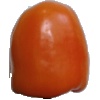
Label: Pepper Orange 1